Quasi-War

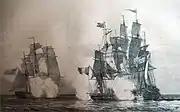
The French privateer "Clarisse" attacking the American merchantmen "Louisa" and "Mercury" on January 3, 1800

Since ships of the line were expensive to build and required highly specialised construction facilities, in 1794 Congress compromised by ordering six large frigates. By 1798, the first three were nearly complete and on 16 July 1798, additional funding was approved for the , , and , plus the frigates and . The provision of naval stores and equipment by the British allowed these to be built relatively quickly, and all saw action during the war.